Fife Symington

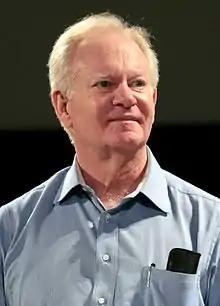
Symington in 2017

John Fife Symington III (born August 12, 1945) is an American businessman and politician who served as the 19th governor of Arizona from 1991 until 1997. Symington, who is a member of the Republican Party, resigned from office in 1997 following convictions on charges of extortion and bank fraud, which were later overturned. Prior to entering politics, Symington served in the United States Air Force and was stationed at Luke Air Force Base in Glendale, Arizona.